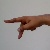
The image shows a hand gesture representing the letter 'P' in Indian Sign Language.